Belle Fourche Commercial Historic District

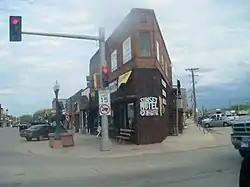
500 State Street, also called the flat-iron building, used as post office and store

The Belle Fourche Commercial Historic District, a historic district in Belle Fourche, South Dakota, was listed on the National Register of Historic Places in 1982.